Question: When was the picture taken?
Tambaya: Yaushe aka ɗauka hoton?
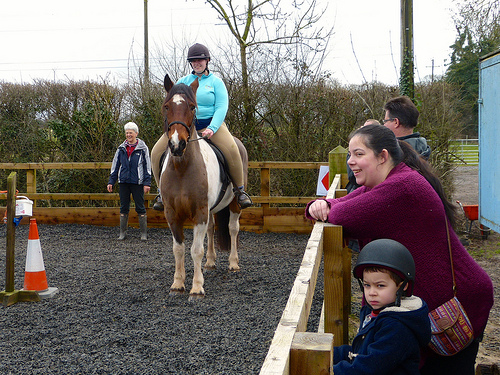
Answer: During the day.
Amsa: Da rana.